Feng Fei (politician)

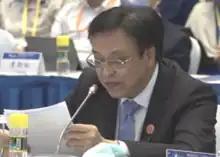

Feng Fei (born December 1962) is a Chinese politician, serving as the Party Secretary of Hainan since 2023. He was the former governor of Hainan from 2020 to 2023. He serves as the chairman of the Standing Committee of the Hainan Provincial People's Congress, director of the Provincial Financial Committee, and first secretary of the Party Committee of the Hainan Military District. He is a member of the 20th Central Committee of the Chinese Communist Party.